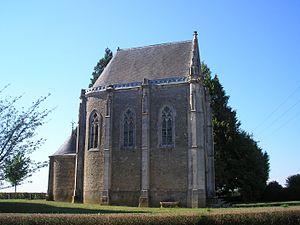
Lignières-Orgères (Pays de la Loire, France). La chapelle Notre-Dame-de-Lourdes.
Lignières-Orgères est une commune française, située dans le département de la Mayenne en région Pays de la Loire, peuplée de 742 habitants.